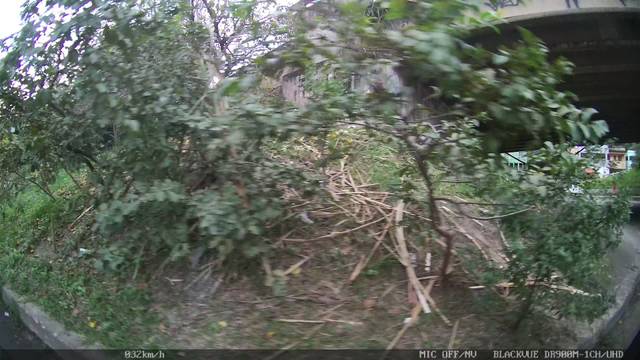
Region: Brazil
Coordinates: -22.882, -43.076